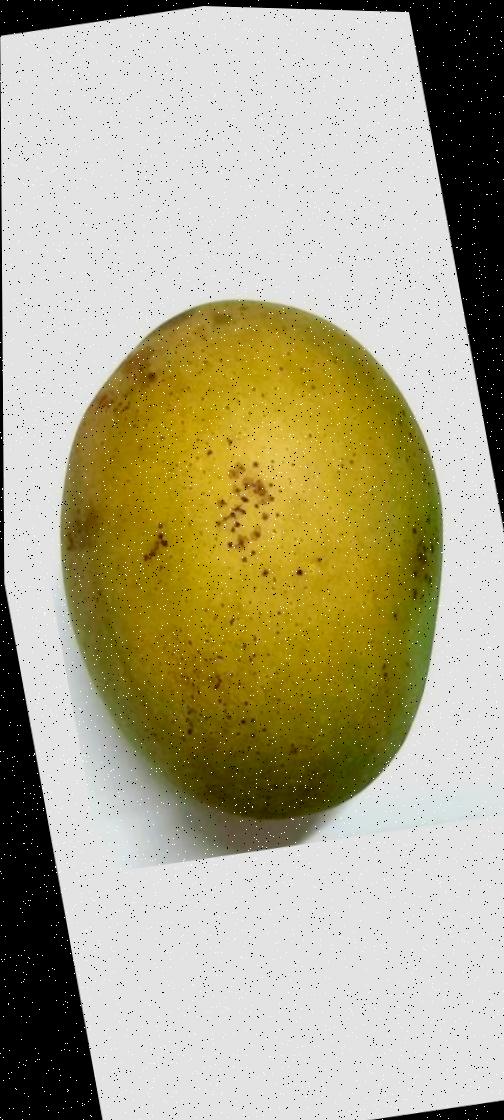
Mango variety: Shada